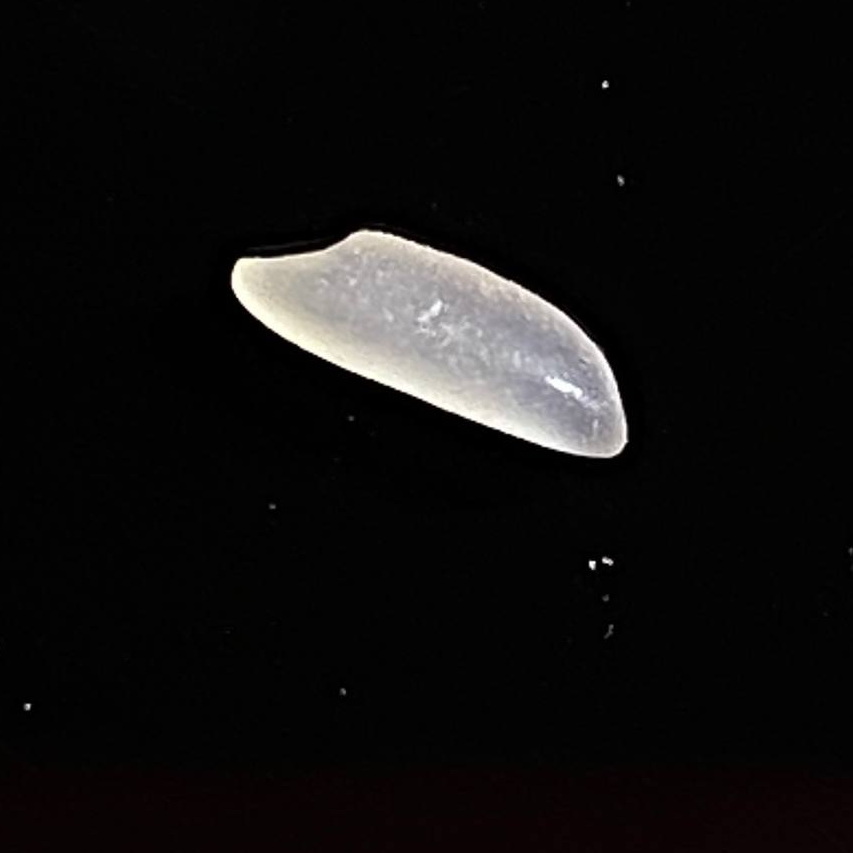
Rice variety: Katarivog